Benetti

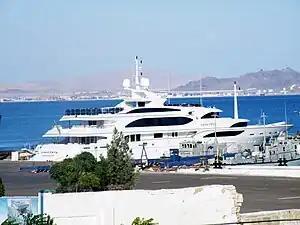
Galkynyş yacht

Viareggio is the historical shipyard, in 1990 Benetti took over the 47,000sq m Lusben yard to allow the construction of both the Azimut range up to 100 ft, and the composite Benetti range and in 1997 was vastly expanded to to allow indoor building of yachts up to 70 m. In 2003 was acquired the area of the SEC yard which went bankrupt in the previous years in order to expand the production.